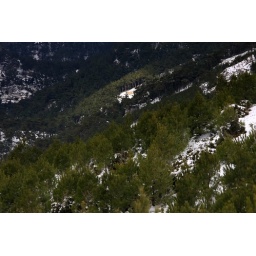
the house in the forest :-(